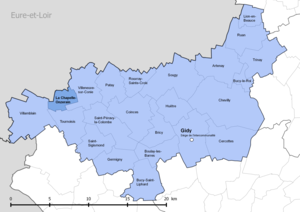
Périmètre de la fr:communauté de communes de la Beauce loirétaine - Situation de la commune de fr:La Chapelle-Onzerain
La Chapelle-Onzerain est une commune française, située dans le département du Loiret en région Centre-Val de Loire.